Sports in New Orleans

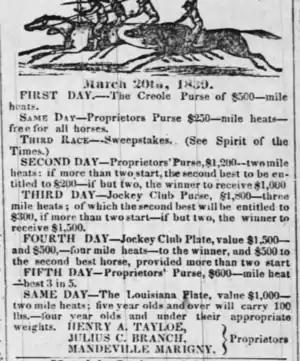
Horse racing on the current site of the Fair Grounds Race Course in 1839

New Orleans has produced many championship teams at the LHSAA and national levels. Schools have earned high national rankings in football, basketball, baseball and soccer.